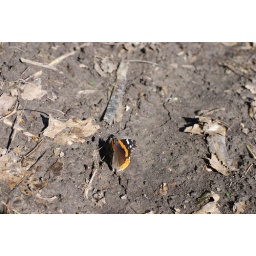
a butterfly in the field